Chapman Commission

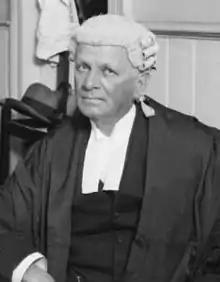
Justice Walter Edmunds

The Technical Commission published its interim report in July 1920 and caught the mining companies off guard with its revelations of locally acquired pneumoconiosis. Several months earlier, Percy Brookfield had been elected to the seat of Sturt, this time as a candidate for the militant Industrial Labor Party, with a platform centred around the health and safety of mine workers. With a house evenly divided between Labor and Nationalist parties, Brookfield held the balance of power in parliament, leaving Labor Premier John Storey entirely dependent on his vote. Brookfield used Chapman's interim report to lobby for the cause of Broken Hill's miners, who were seeking a reduced working week, increased wages, safer working conditions and compensation for occupational diseases. The miners had by this time had been on strike for fourteen months.